Tsarevna Natalya Alexeyevna of Russia

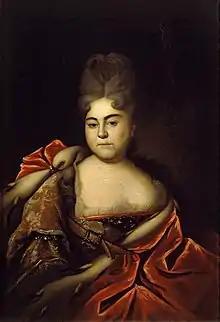
Portrait by Ivan Nikitin

Tsarevna Natalya Alexeyevna of Russia (22 August 167318 June 1716) was a Russian playwright. She was the elder daughter of Tsar Alexis and his second wife, Natalia Naryshkina, and the sister of Peter the Great.